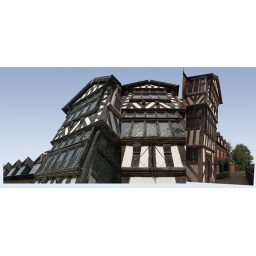
One of the many old Jacobean style house which still stand in great condition within the old market town of Ludlow.